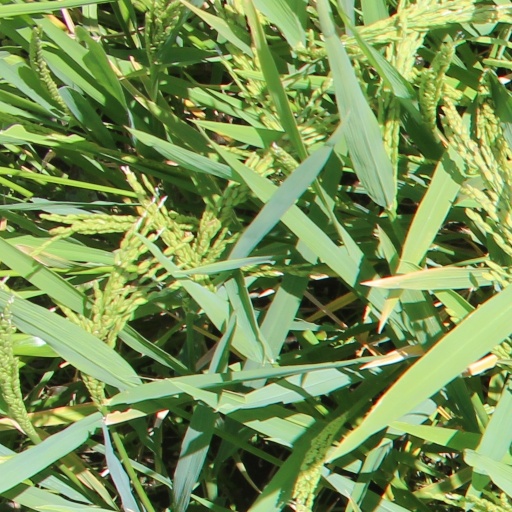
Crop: rice